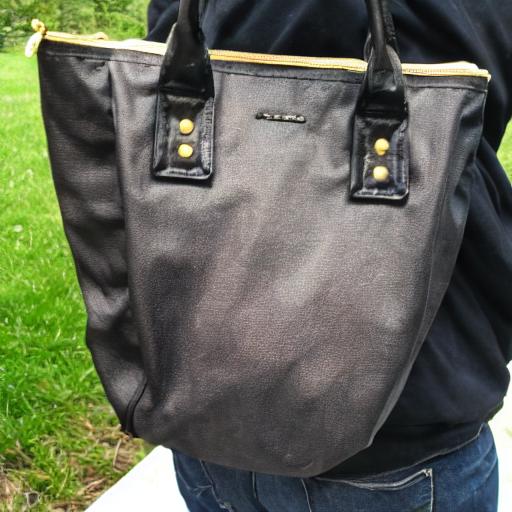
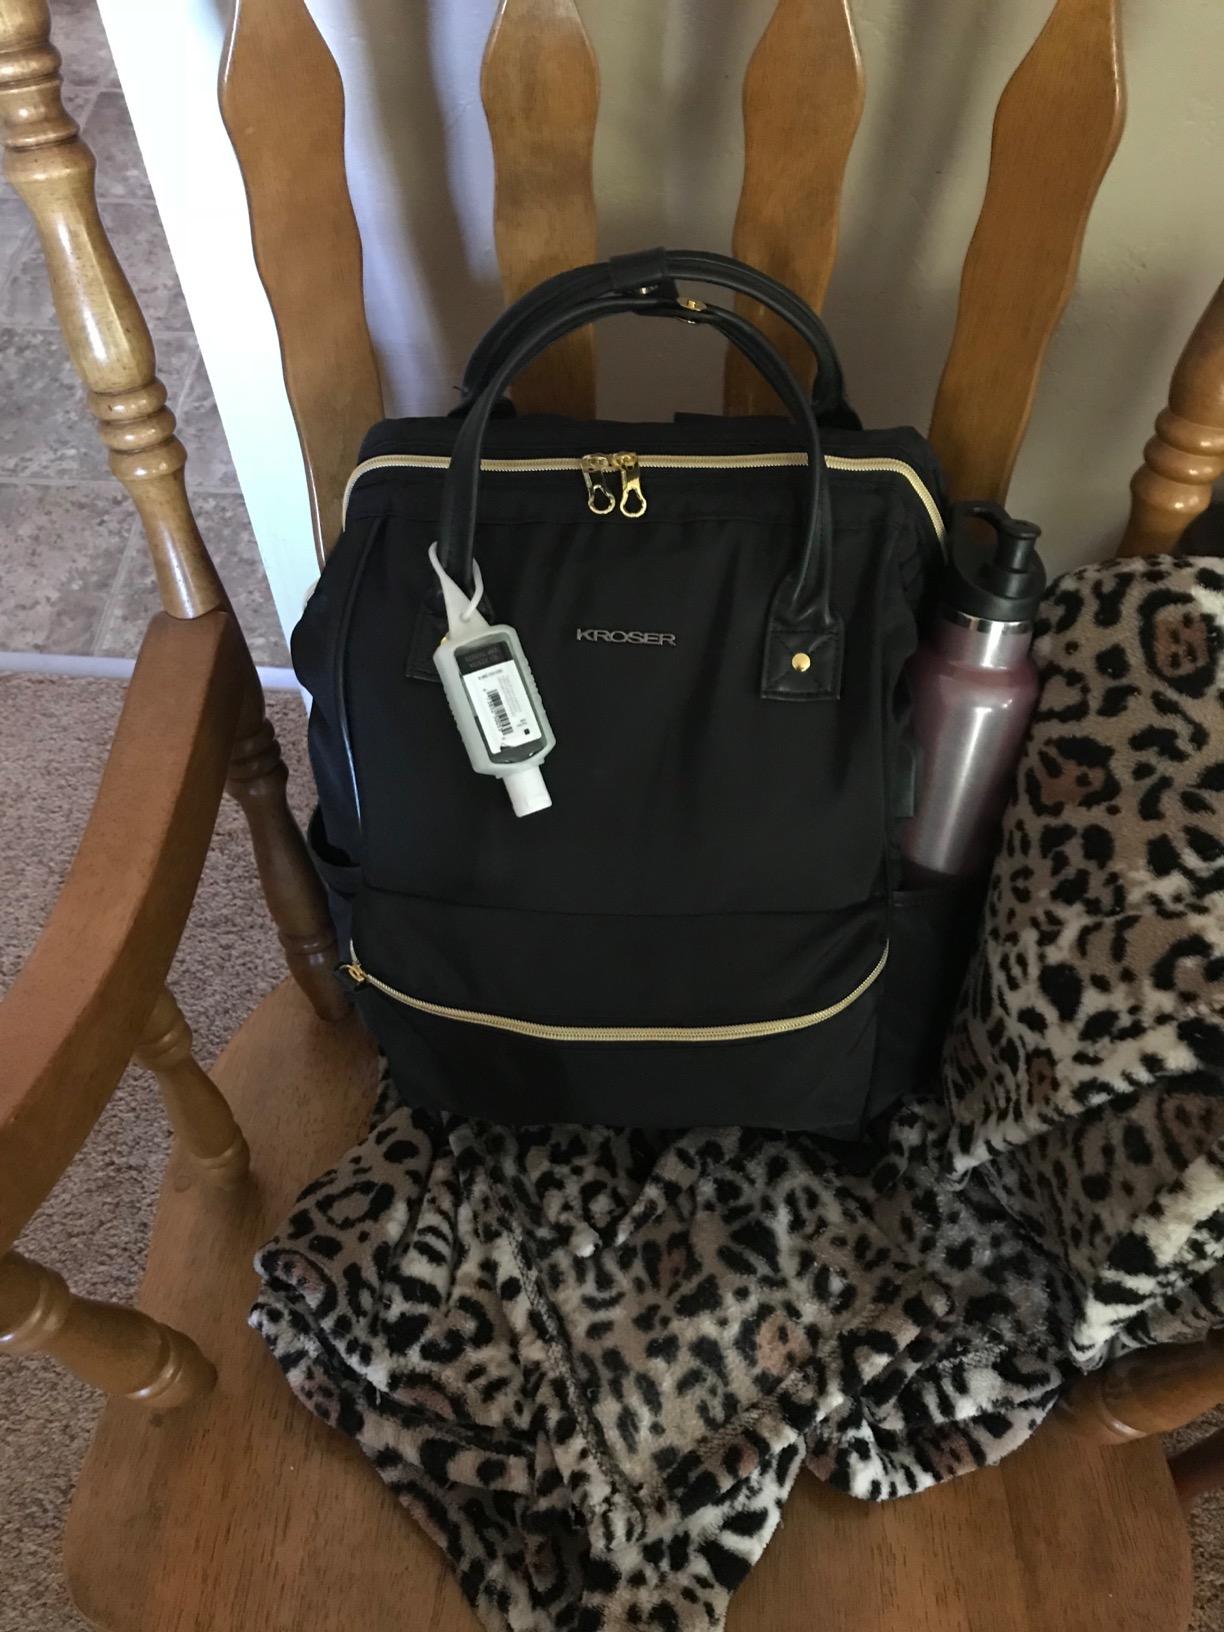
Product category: bag
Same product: no